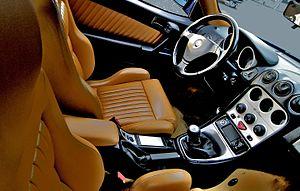
L'Alfa Romeo Gtv - Gran Turismo Veloce - est un coupé 2+2 du constructeur italien Alfa Romeo. Il est accompagné par la version Spider, modèle deux places dont il est dérivé.